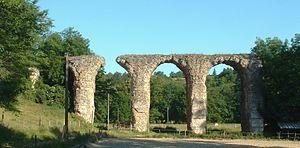
Brignais - Aqueduc du Gier
L’aqueduc du Gier est un des aqueducs antiques de Lyon desservant la ville antique de Lugdunum. Avec ses 85 km il est le plus long des quatre aqueducs ayant alimenté la ville en eau, et celui dont les structures sont le mieux conservées. Il doit son nom au fait qu'il puise aux sources du Gier, affluent du Rhône.
Cet article recense les monuments historiques français classés en 1912.
Brignais est une commune française située dans le département du Rhône, en région Auvergne-Rhône-Alpes.